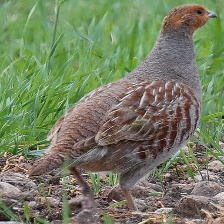
Species: GRAY PARTRIDGE
Scientific name: PERDIX PERDIX
ImageNet parent category: partridge